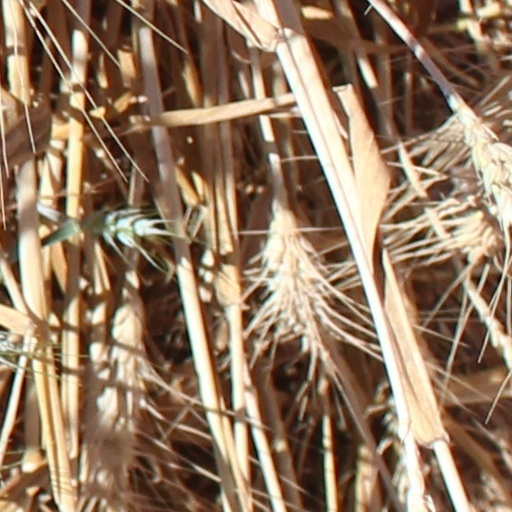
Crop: wheat